Sports in Vancouver

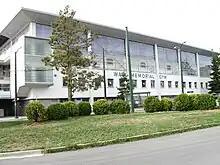
The War Memorial Gym at the University of British Columbia is used as the home venue for several UBC varsity teams

The Vancouver Giants of the Western Hockey League, founded in 2001, play their home games in Langley. The Giants hosted and won the 2007 Memorial Cup. The Vancouver area also has a number of hockey teams in the Tier II British Columbia Hockey League.